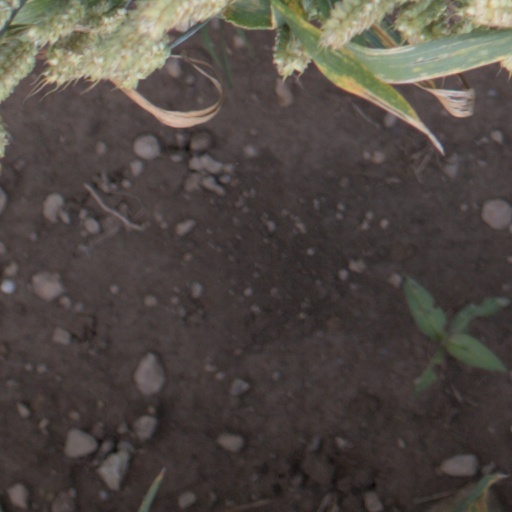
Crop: wheat